Cartier Square Drill Hall

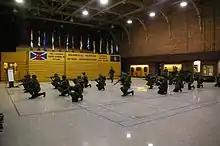
Soldiers of The Cameron Highlanders of Ottawa - Weapons training in Drill Hall

The Parade Square provides ample area for training at the section, platoon and company level and it is often loaned out to a wide variety of civilian organizations to hold large dinners and entertainment events such as the City of Ottawa Christmas Party, the Ottawa Heritage Ball, and the Ottawa Garrison Ball.